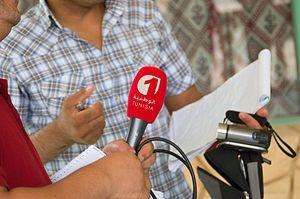
Journalistes de la télévision tunisienne, se préparent à réaliser une interview.
La Télévision tunisienne 1, également appelée Wataniya 1 ou El Wataniya 1, est une chaîne de télévision généraliste publique tunisienne.